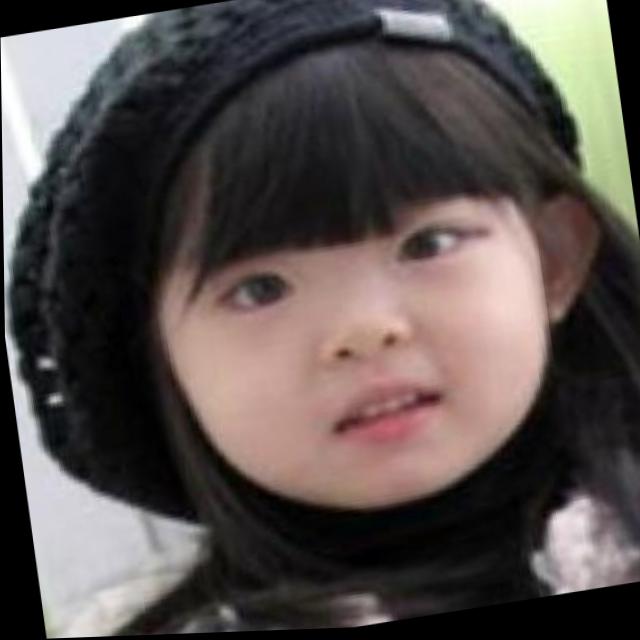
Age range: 0-12